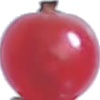
Label: Redcurrant 1